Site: brandenburg
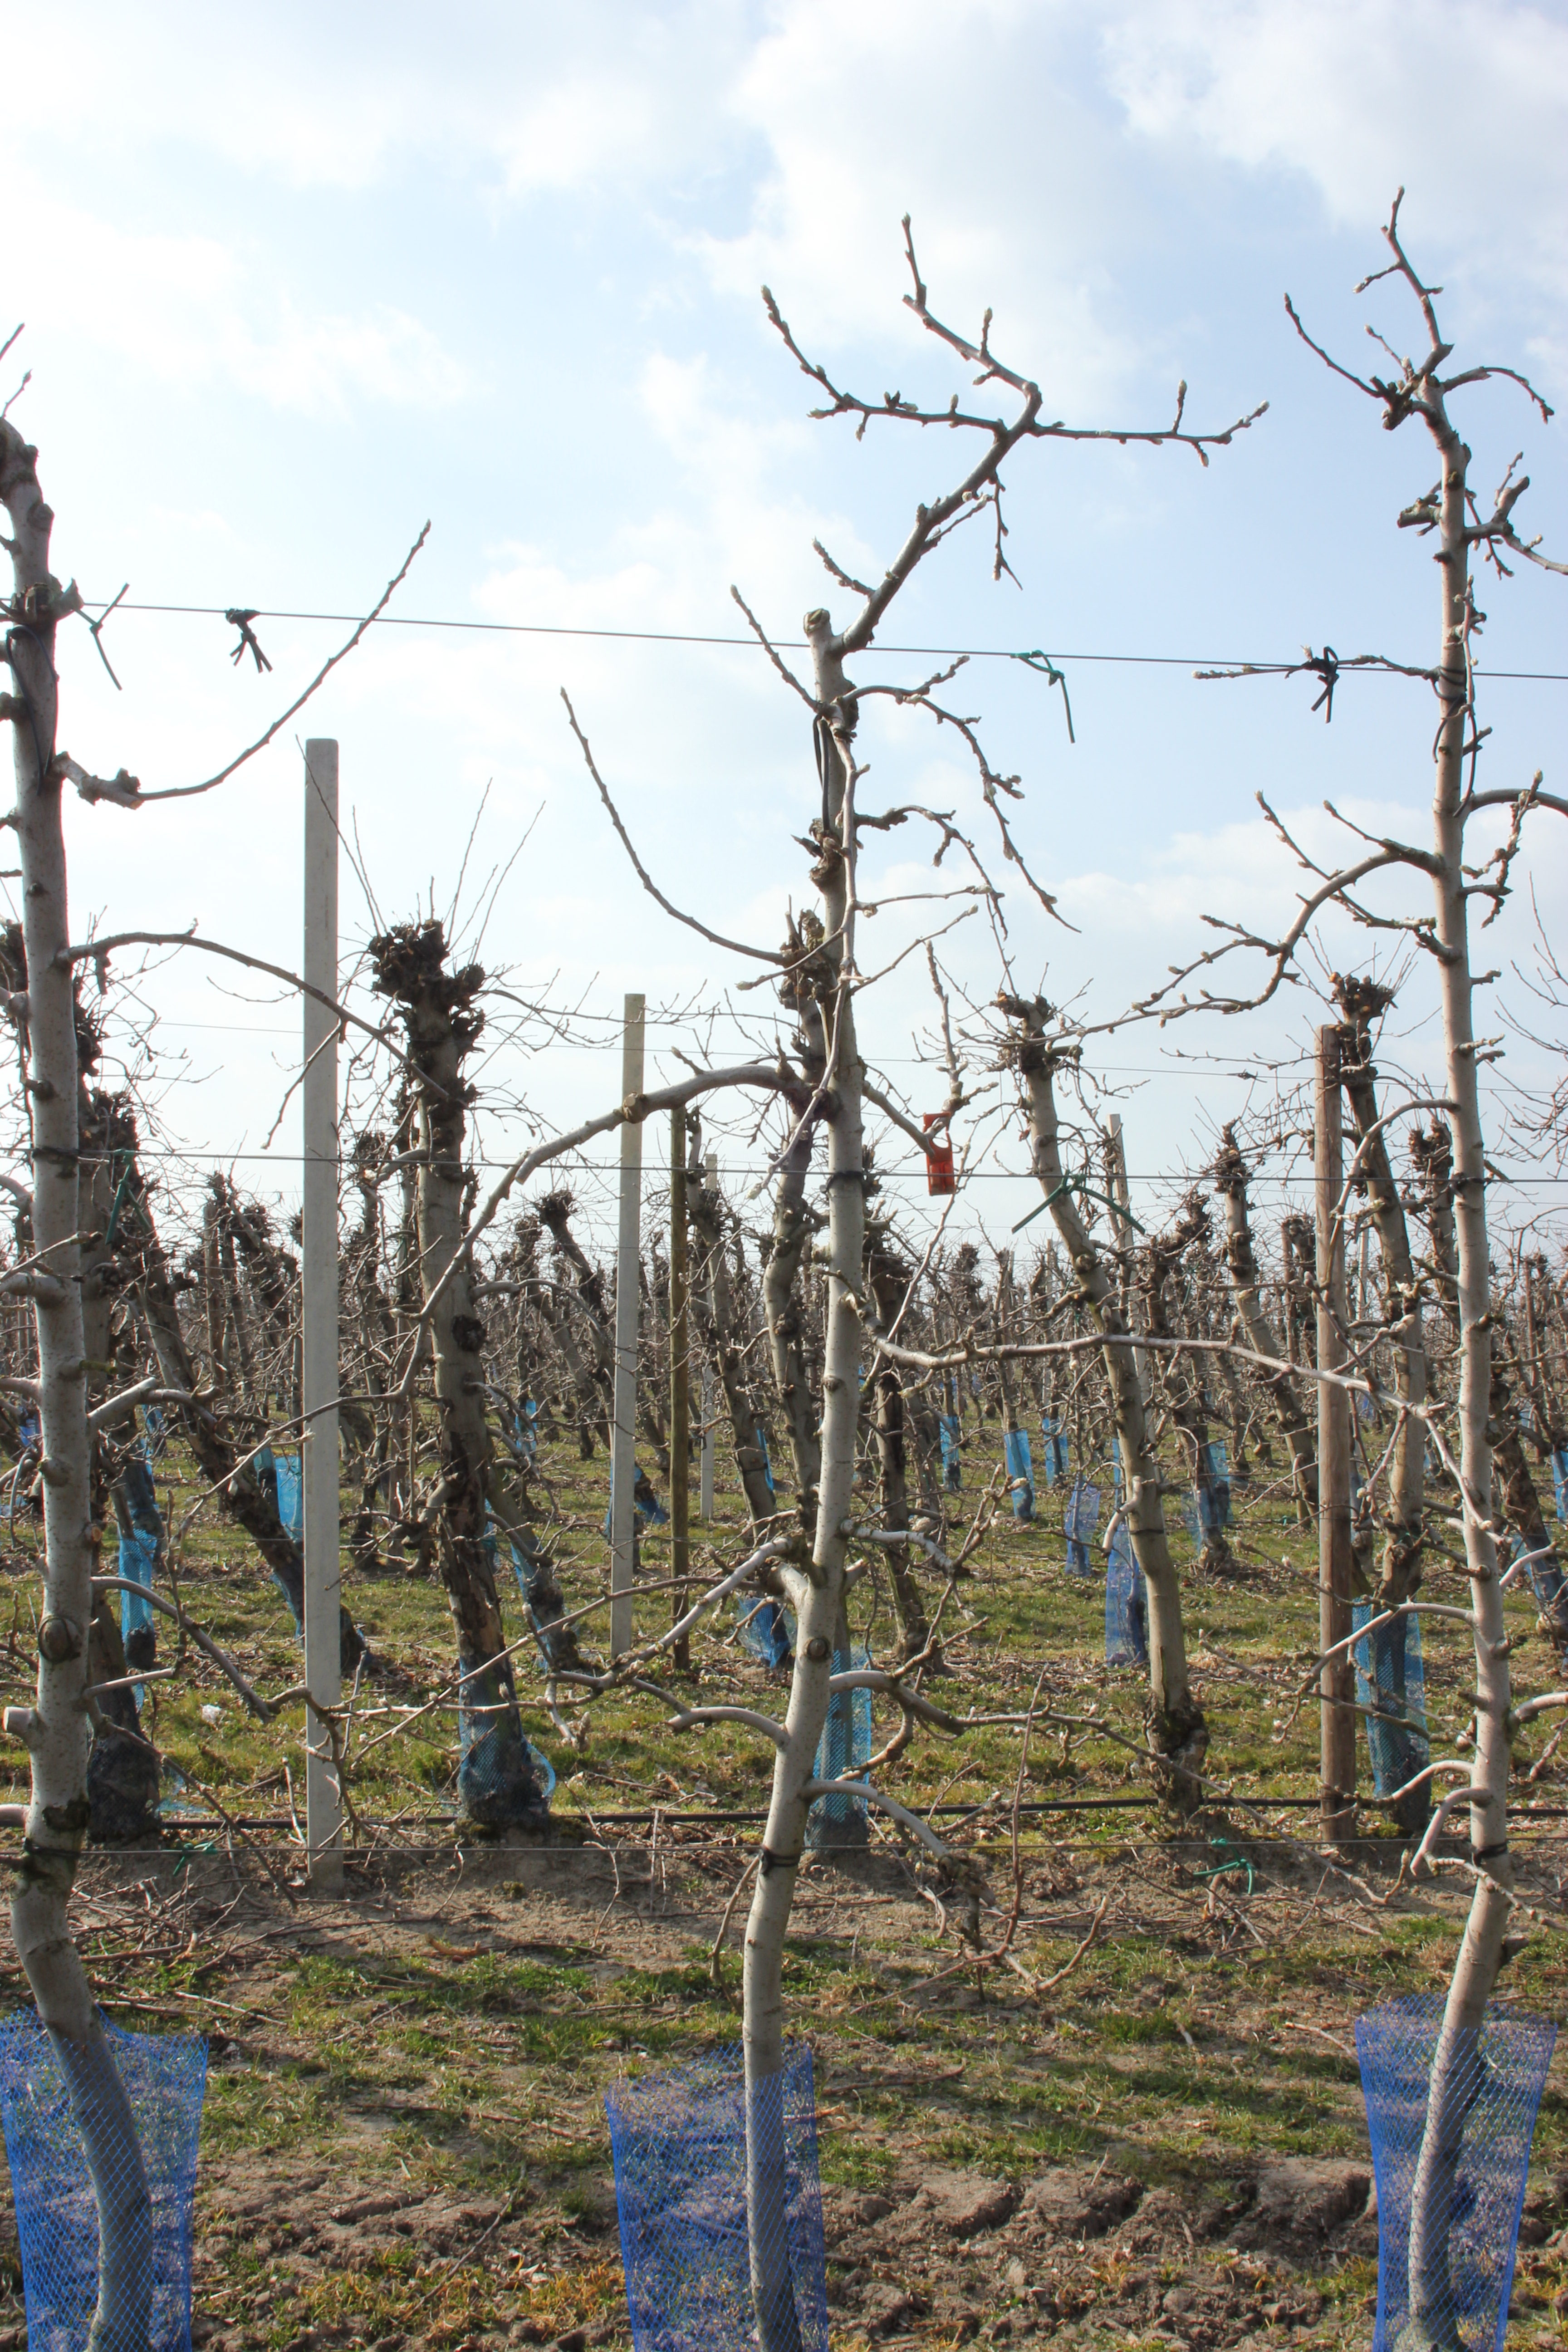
Growth stage (BBCH 03): Bud development